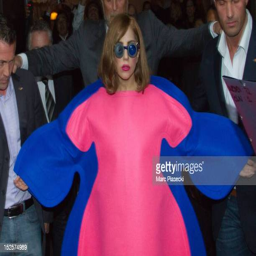
celebrity is seen leaving the hotel